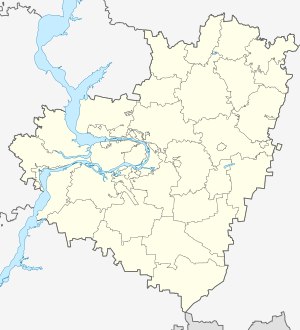
Toljatti
Toljattis beliggenhed i Samara oblast  53°29′N 49°31′Ø﻿ / ﻿53.483°N 49.517°Ø﻿ / 53.483; 49.517Koordinater: 53°29′N 49°31′Ø﻿ / ﻿53.483°N 49.517°Ø﻿ / 53.483; 49.517
Toljatti er en by i Samara oblast i den centrale del af Den Russiske Føderation ved floden Volga. Byen er adminstrativt center i Stavropolskij rajon og har 707.408 indbyggere.